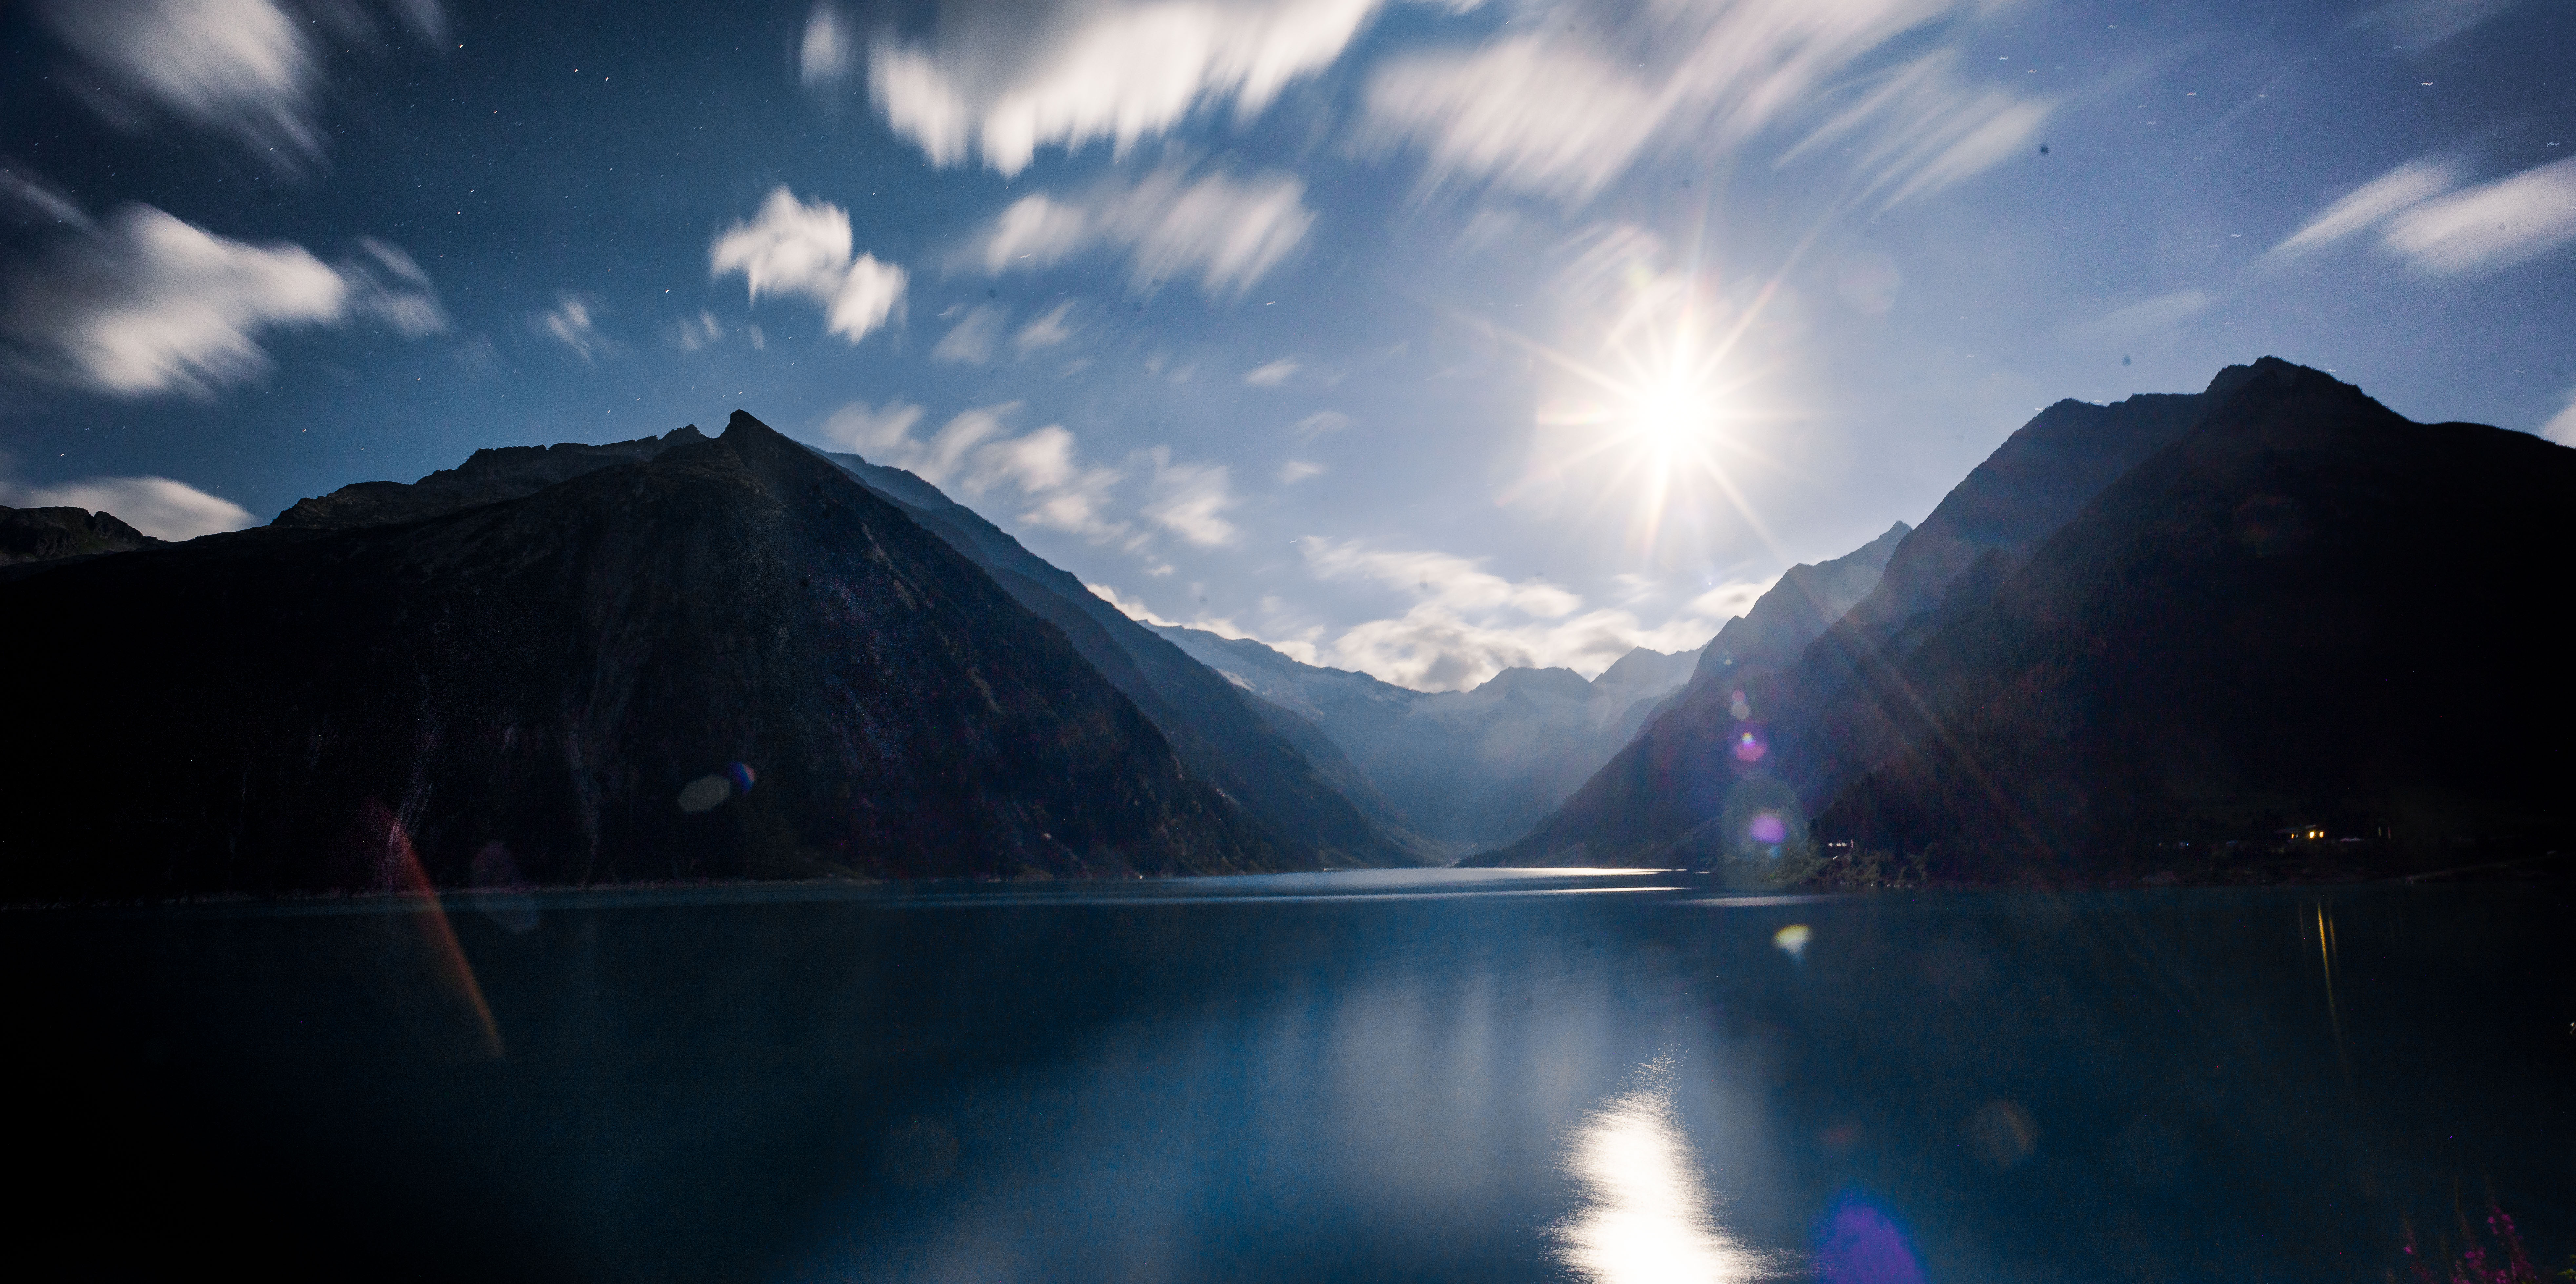
nature, mountain, light, cloud, sky, sunrise, night, sunlight, morning, lake, dawn, mountain range, dusk, reflection, fjord, moon, alps, nacht, mond, landform, atmospheric phenomenon, mountainous landforms, glacial landform